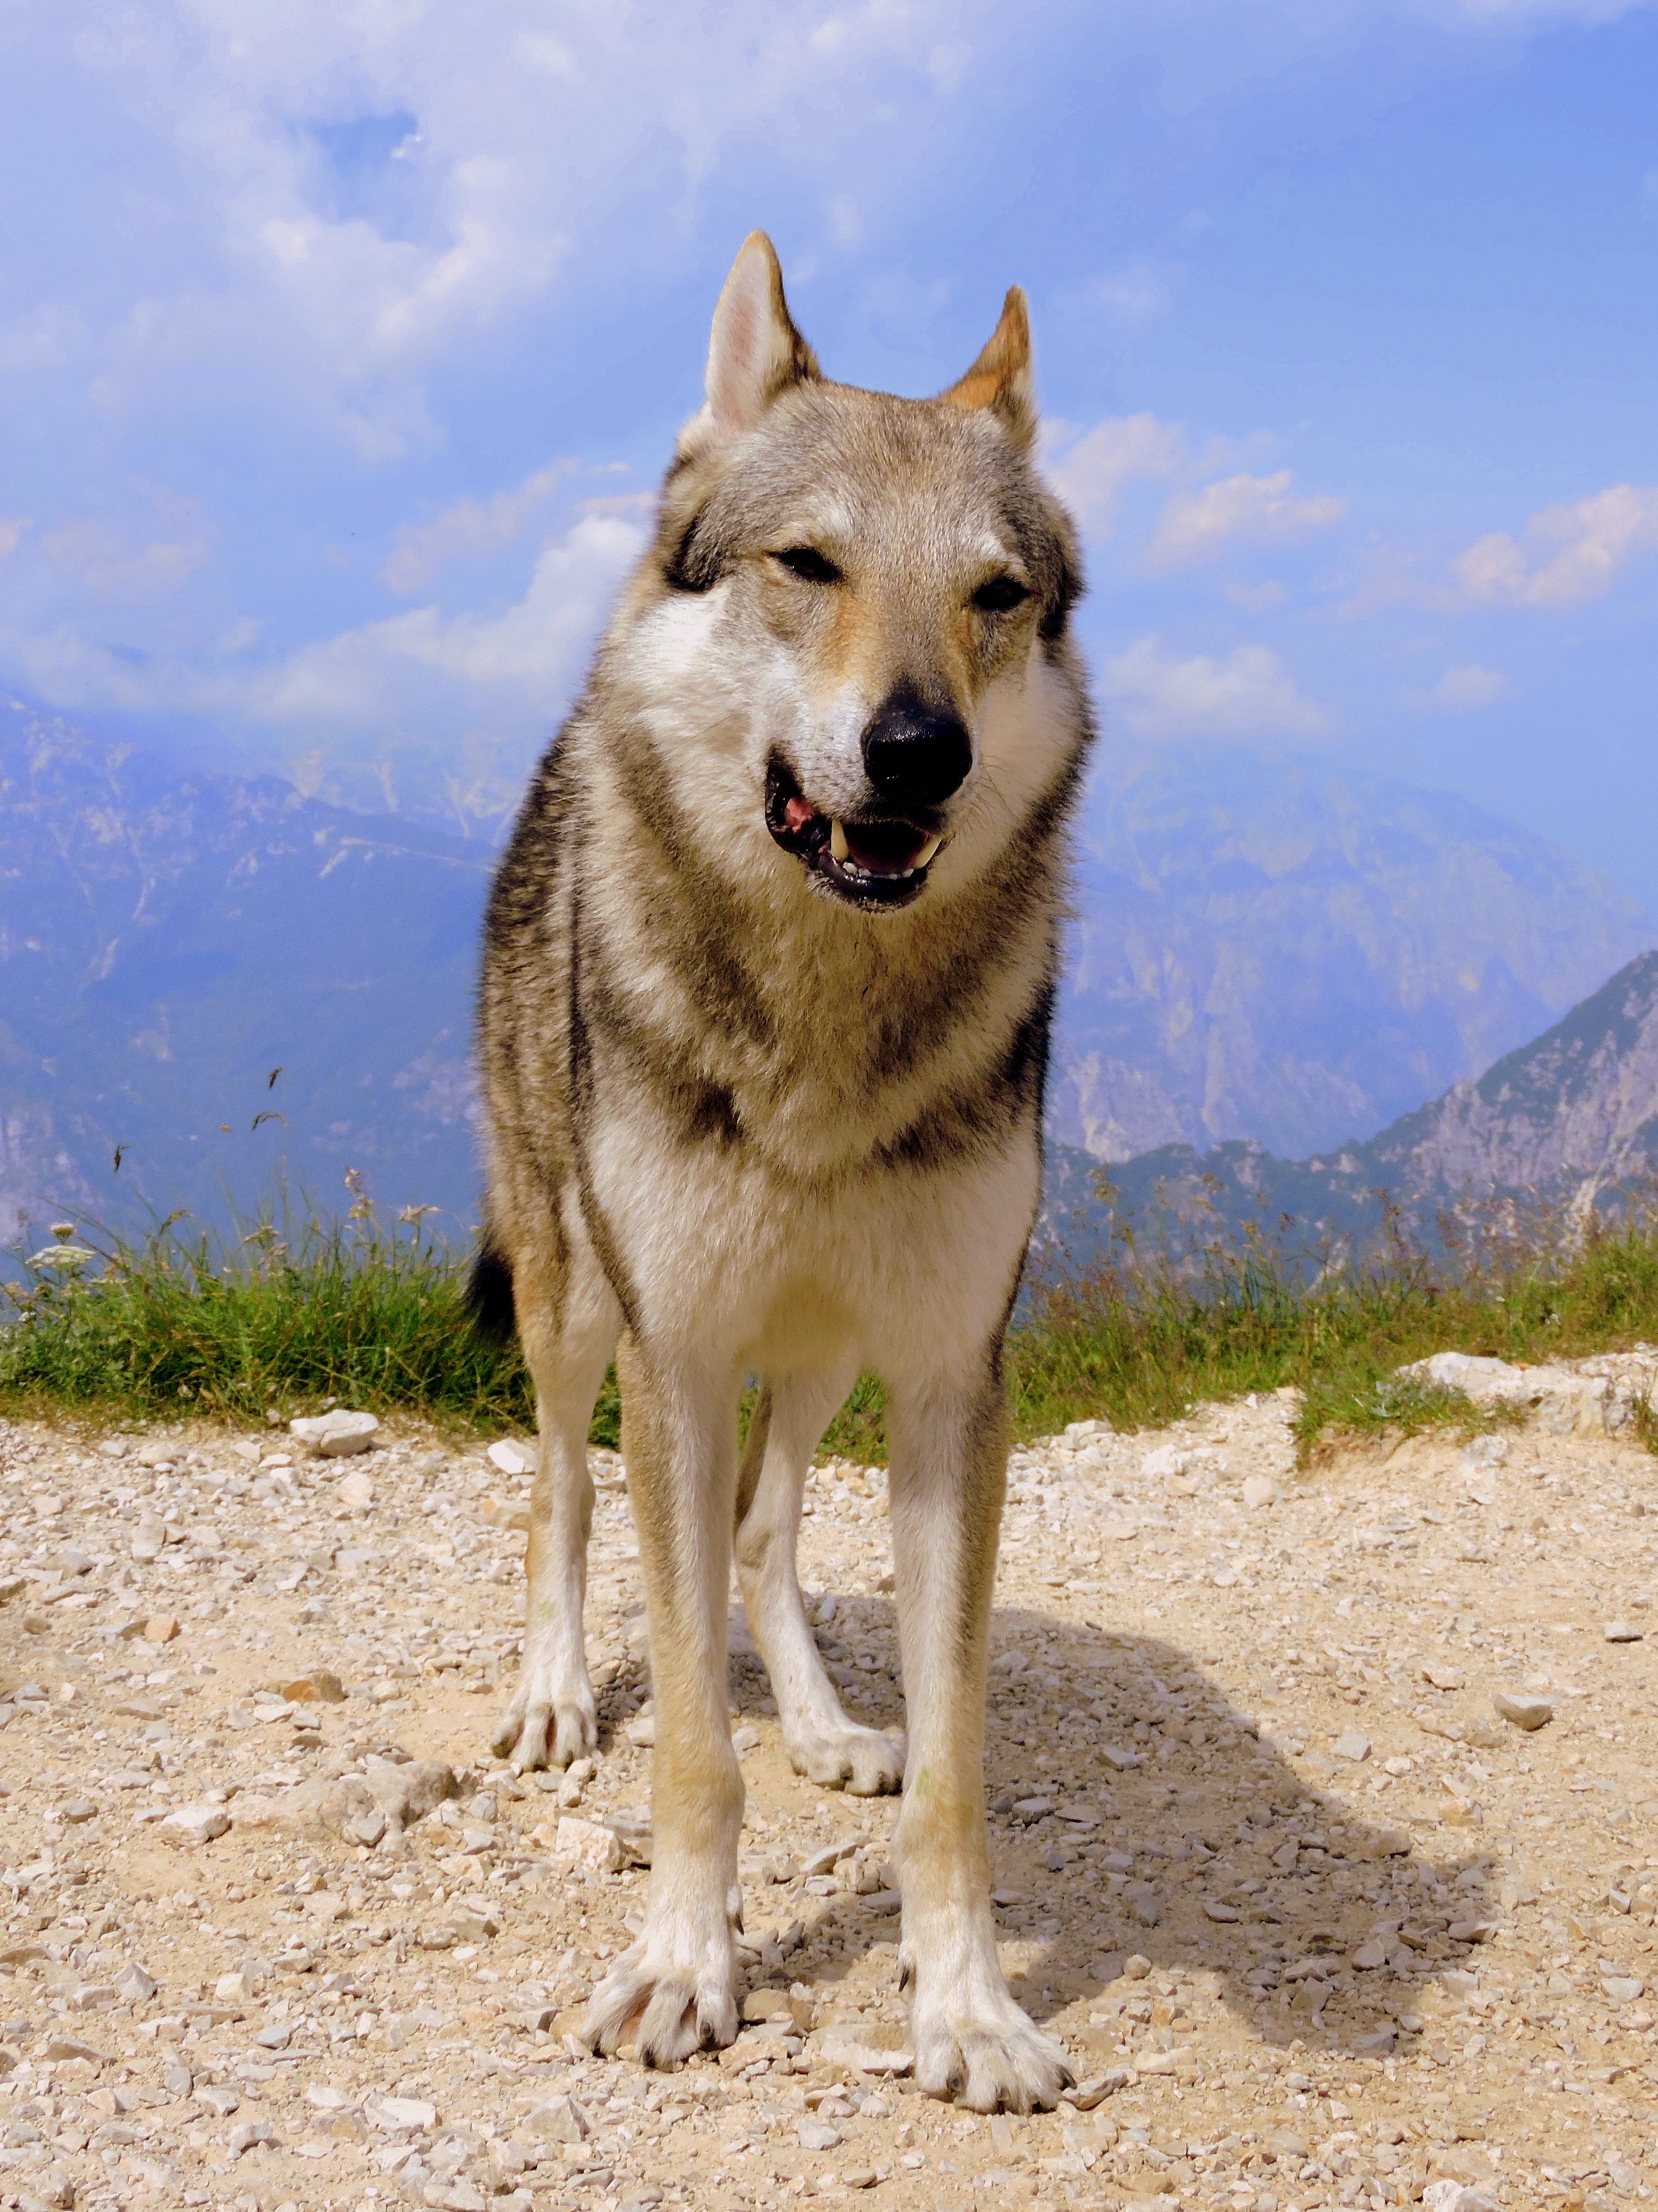
landscape, mountain, dog, mammal, wolf, vertebrate, dog breed, akita inu, korean jindo dog, shikoku, dingo, dog like mammal, red wolf, saarloos wolfdog, wolfdog, czechoslovakian wolfdog, carnivoran, dog breed group, greenland dog, east siberian laika, west siberian laika, j mthund, canis lupus tundrarum, dog crossbreeds, tamaskan dog, norwegian elkhound, northern inuit dog, native american indian dog, eurasier, norwegian buhund